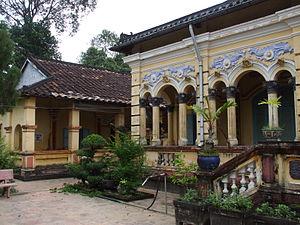
Long Tuyên est un village antique dans la ville de Cần Thơ au delta du Mékong, Viêtnam. Le village est situé sur la terraine de sud-ouest du fleuve de Cân Tho. Il était une subdivision de Phu Âp avant que la province de Can Tho ait été établie, puis c'est devenu village de Binh Hung pendant le règne du roi de Thiệu Trị. En 1852, suivant l'arrivée de Huynh Man Dat, un chef de province qui s'est échappé du danger à cet emplacement, ce village a été renomemé Bình Thủy. Ce village est l'une des attractions de tourrist plus visitée dans cette ville puisqu'il y a 6 vestiges nationals ici, ou un tiers de vestiges nationals dans CanTho. Ce village comporte le style de vie typique dans le delta de fleuve de Mékong avec ses paysages de canal, vergers, style traditionnel de vie locale.
Bình Thủy est un district de Cần Thơ dans le delta du Mékong au sud du Viêt Nam.